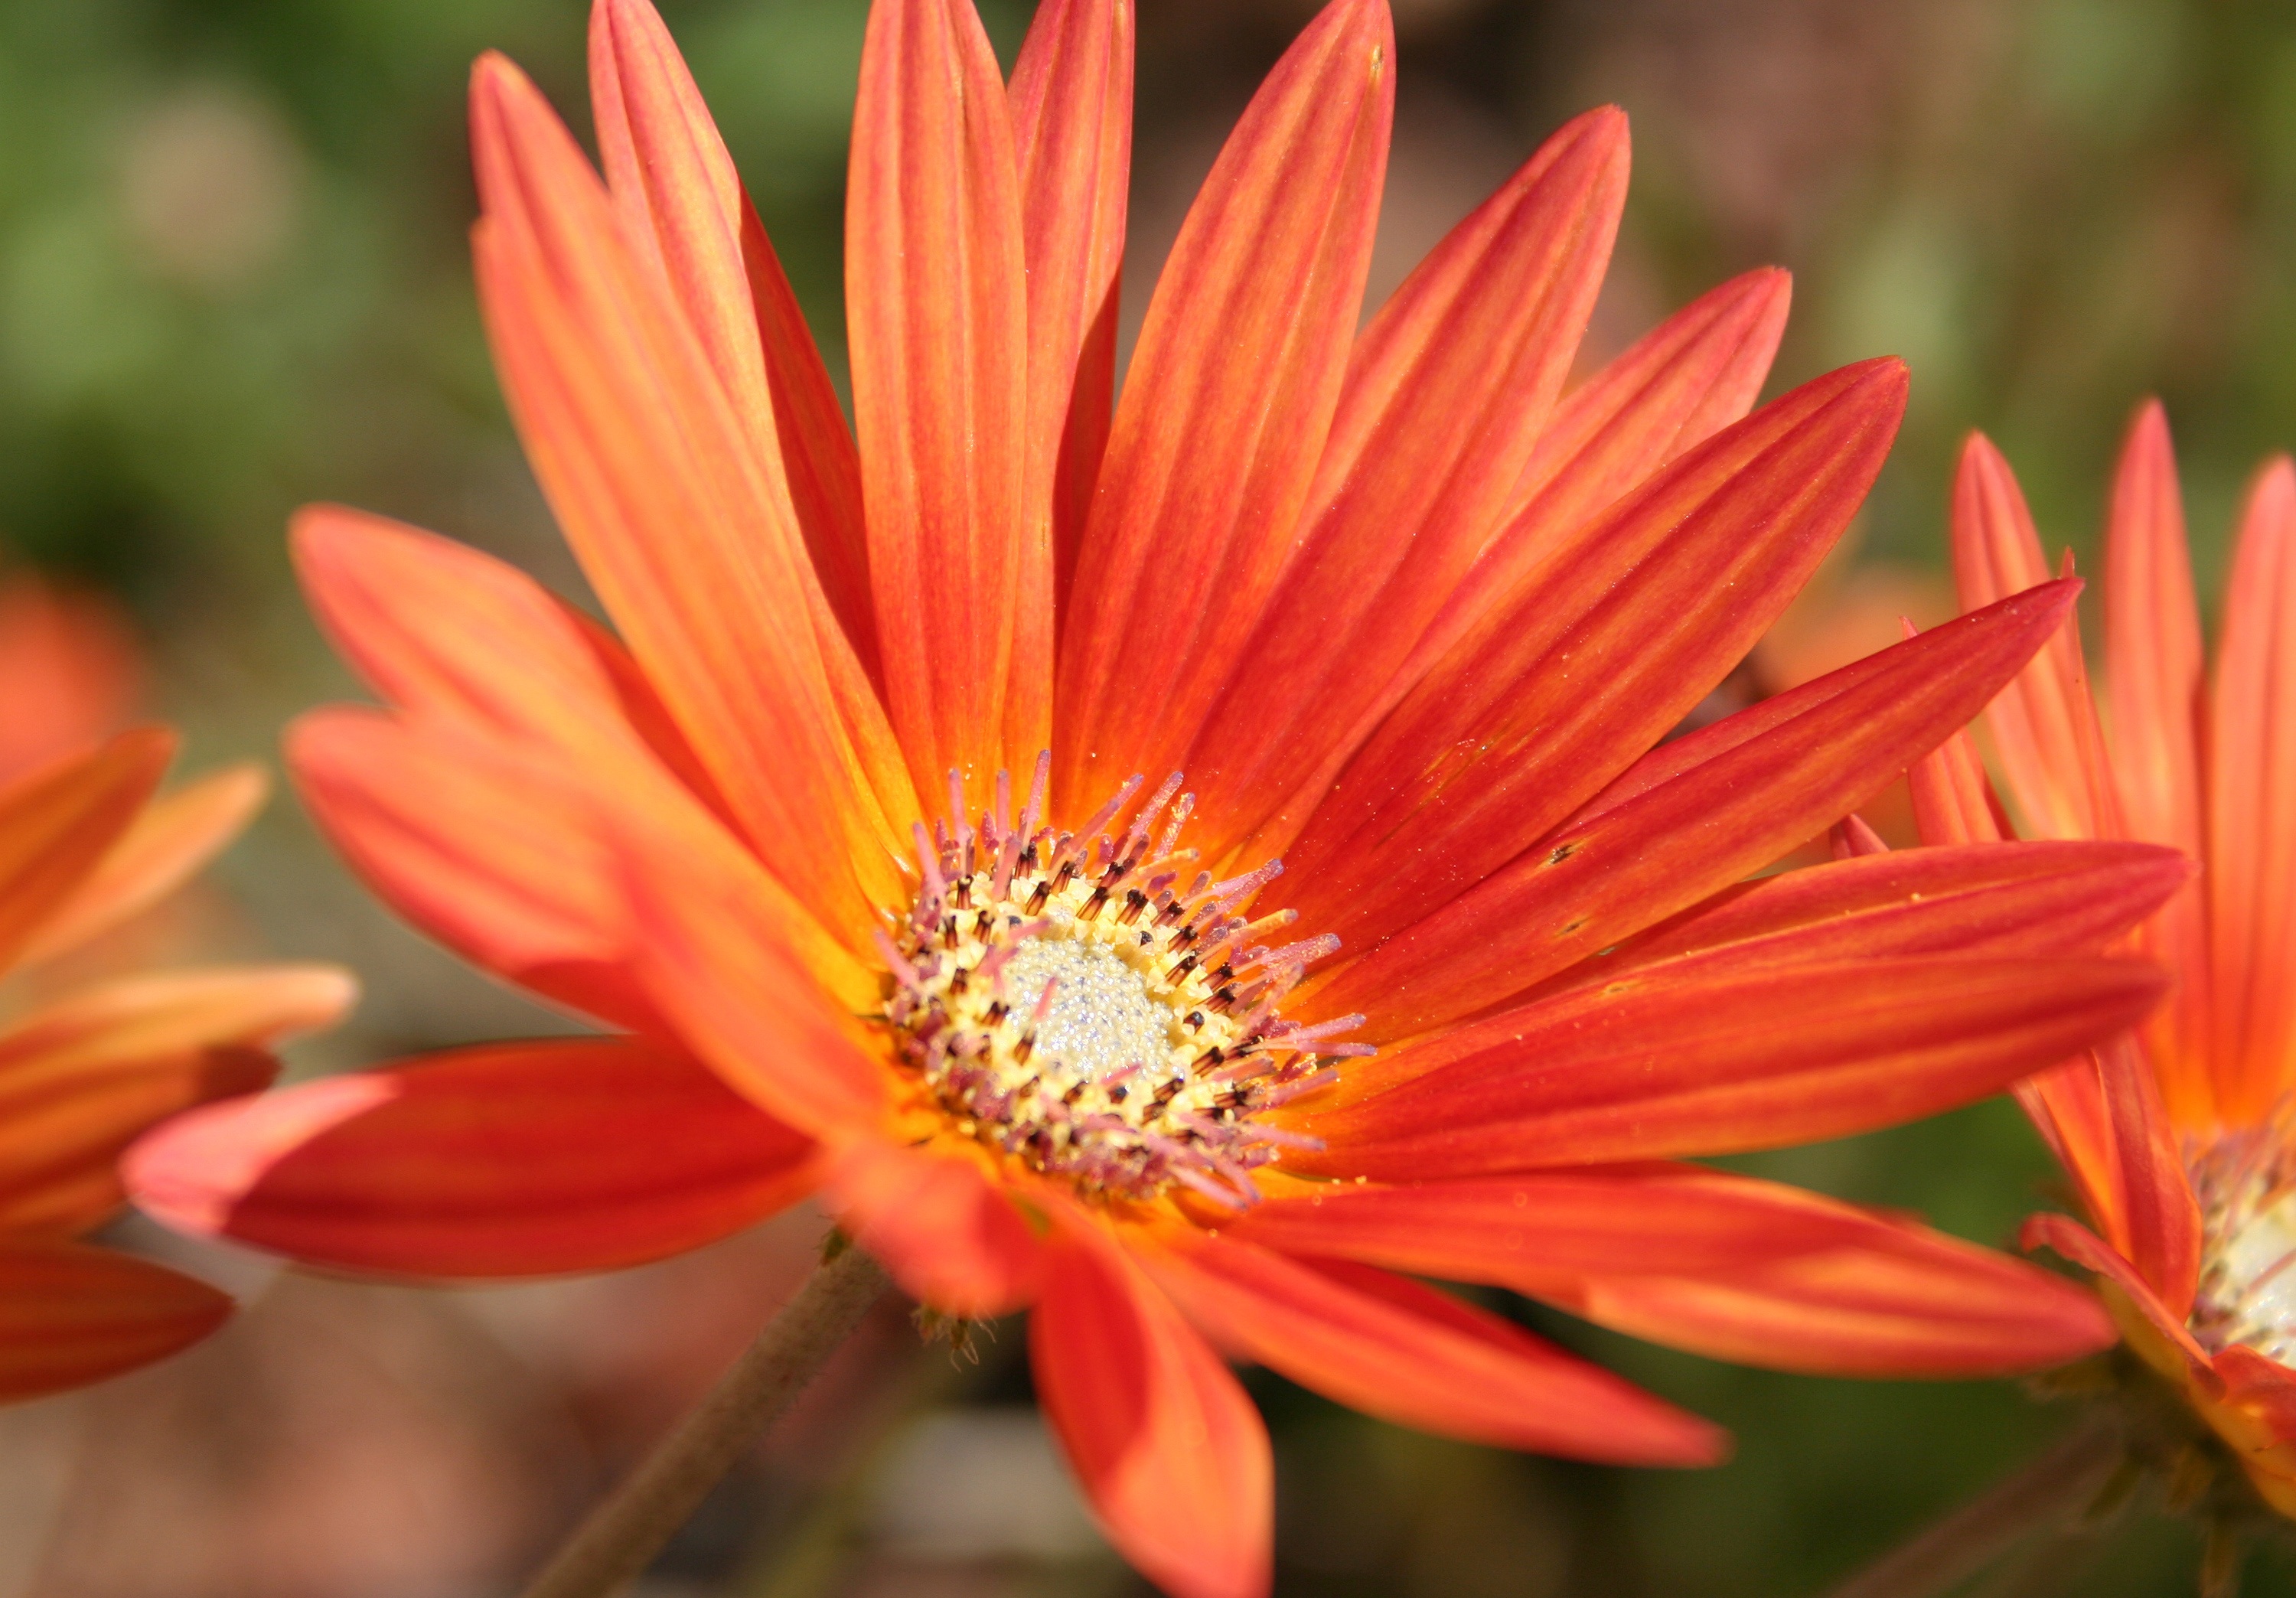
nature, blossom, plant, flower, petal, bloom, romantic, botany, colorful, garden, close, flora, wildflower, close up, leaves, decorative, beautiful, gerbera, macro photography, valentine's day, orange flower, flowering plant, daisy family, schnittblume, orange yellow, annual plant, plant stem, land plant